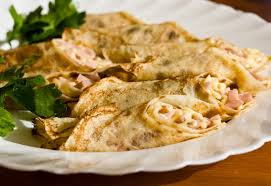
Yemek: gozleme